Barriers of Society

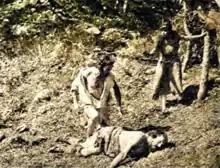
Westie kills Arnold to save Martha

Now is the time for Harry Arnold to start the next phase of his plan. Arnold will have the captain of his yacht stage a fake shipwreck near an uncharted island. The crew and partygoers will jump into lifeboats. Arnold will have one lifeboat set in the water with only Martha and himself on board. They will head to the remote island. Arnold feels that by force or otherwise, he can persuade Martha to love and marry him. After a month, the yacht's captain will return and rescue them.